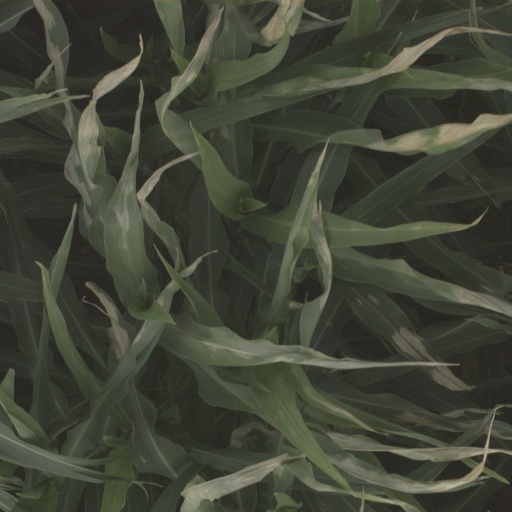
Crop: sorghum